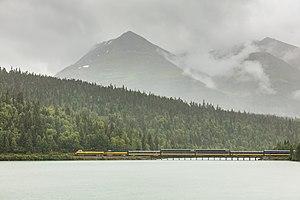
L'Alaska Railroad est une entreprise ferroviaire appartenant à l'État américain de l'Alaska. La société basée à Anchorage est propriétaire et gestionnaire d'un réseau de plus de 1 500 km de voies, elle offre des services de transports voyageurs et marchandises. Alaska Railroad est également propriétaire de 35 000 ha de terrains dont elle tire des revenus, la moitié de cette surface étant proposée à la location.